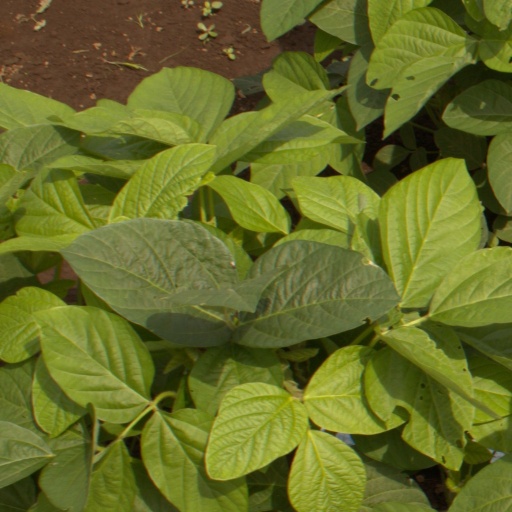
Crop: soybean